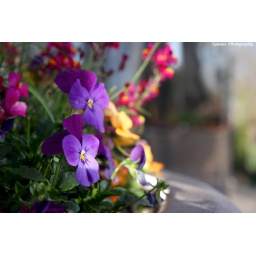
These were in the middle of that crazy mirror building